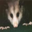
Label: possum